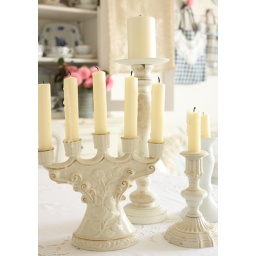
white candle holders found in fleamarkets